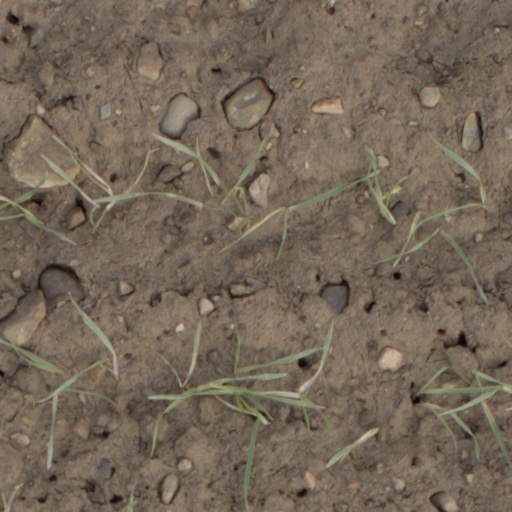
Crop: wheat